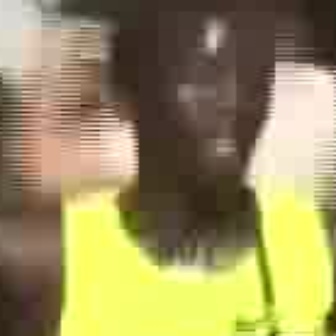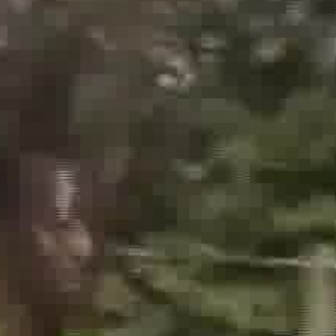
  Please identify the target specified by the bounding box [140,44,266,171] in the first image and locate it in the second image. Return the coordinates in [x_min,y_min,x_max,y_max] format.
Answer: [3,206,91,293]